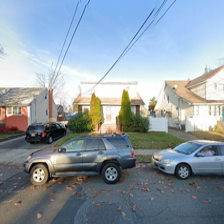
Label: streetView